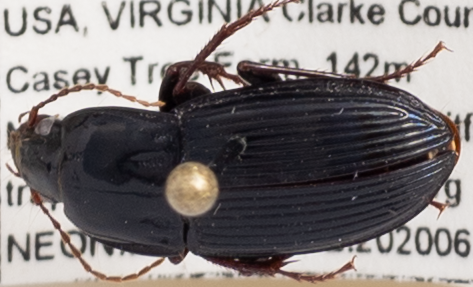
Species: Pterostichus permundus
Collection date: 2020-06-30
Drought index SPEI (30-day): -0.09
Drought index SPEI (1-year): -0.216
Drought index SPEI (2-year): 1.69